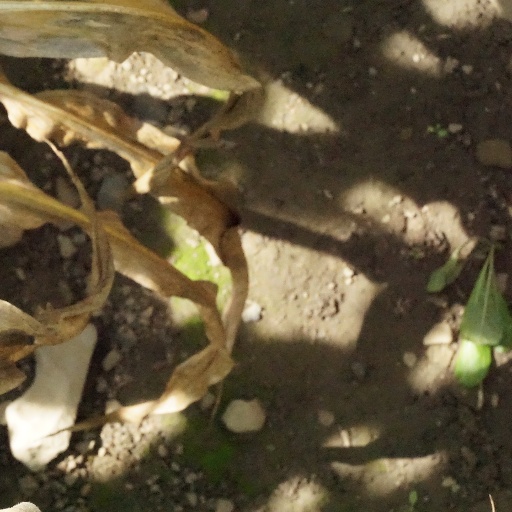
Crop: maize; corn